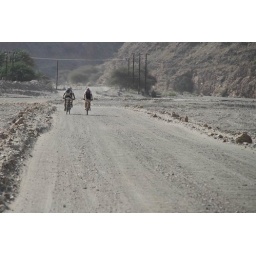
Suleiman, James and Adam - leading tree men approaching to water station near Yitti village